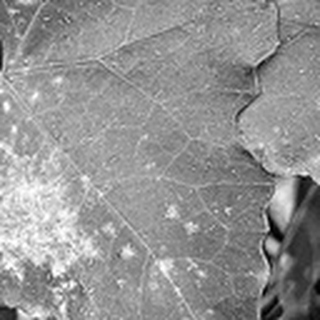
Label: cotton_powdery_mildew